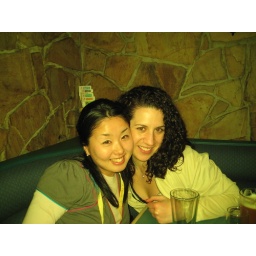
- shot with green tissue paper over the flash